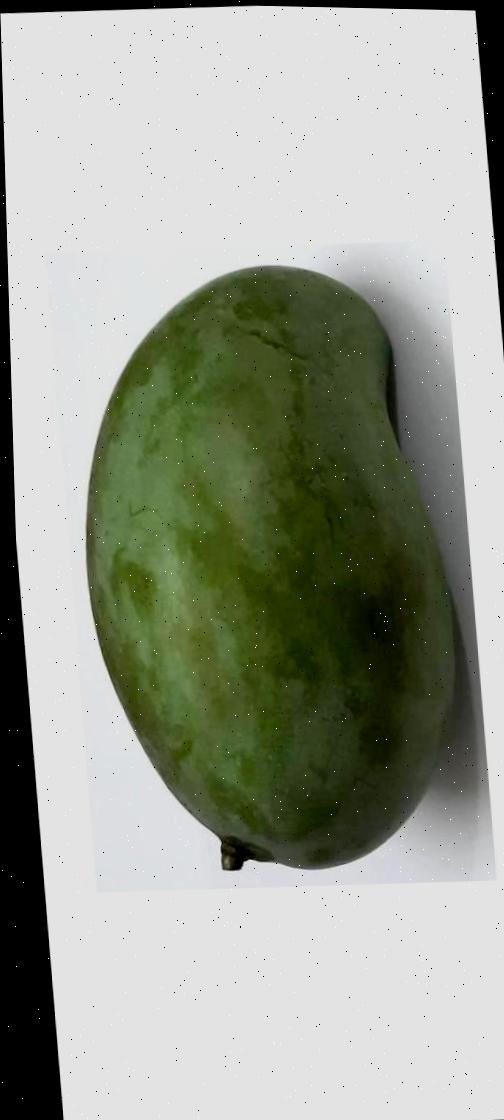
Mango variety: Amrapali